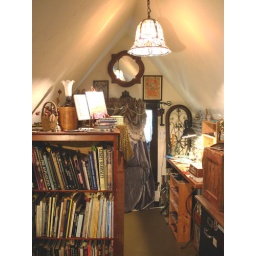
in the studio: books and glass